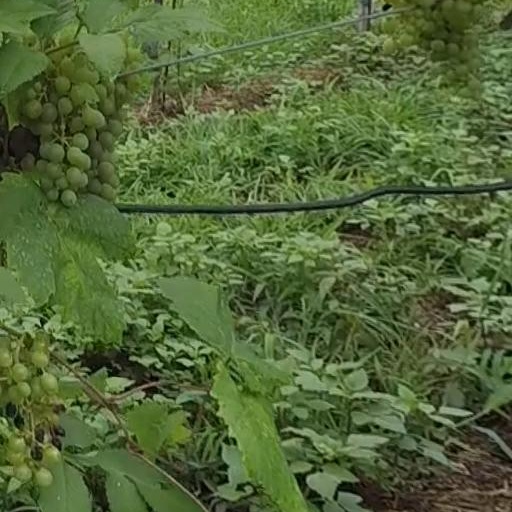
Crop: grape